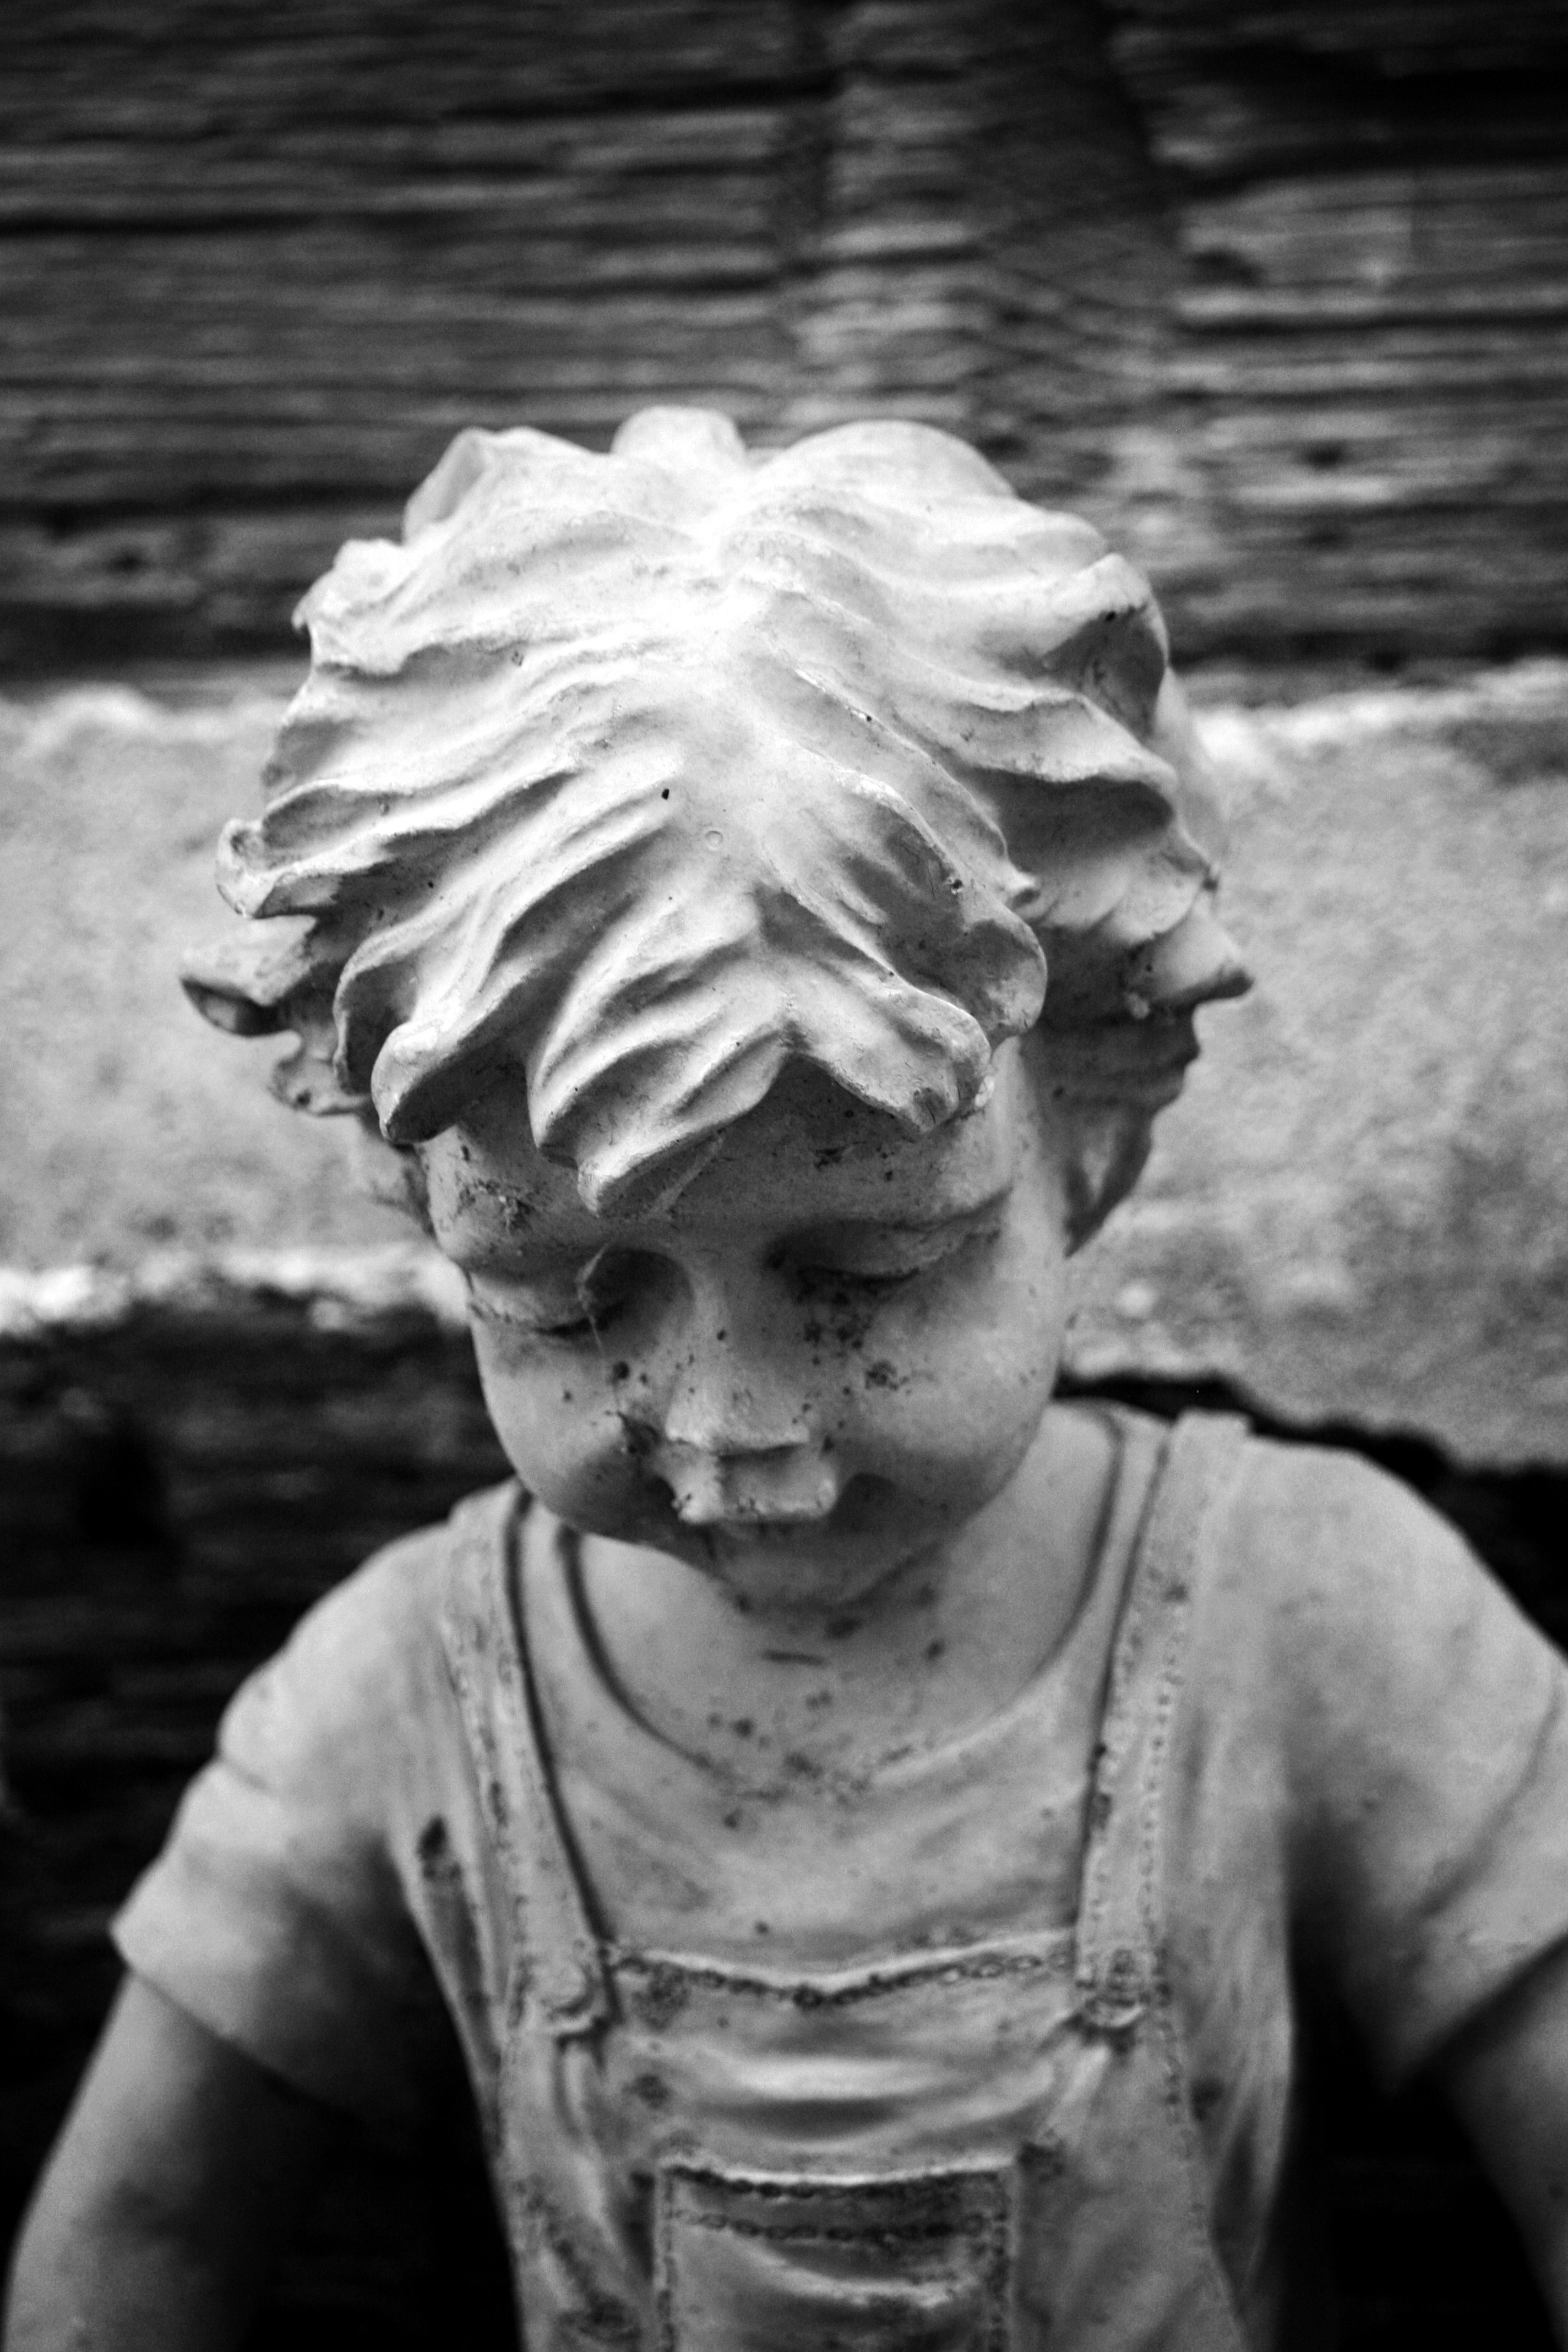
black and white, white, photography, spooky, stone, monument, statue, portrait, child, human, black, monochrome, face, sculpture, children, figure, temple, head, photograph, monochrome photography